Describe the emotion expressed in this image:  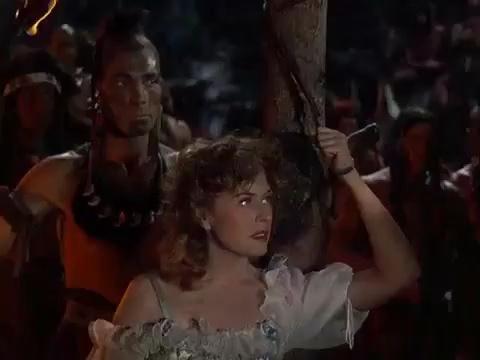
This person displays Pain, valence and arousal with low intensity.